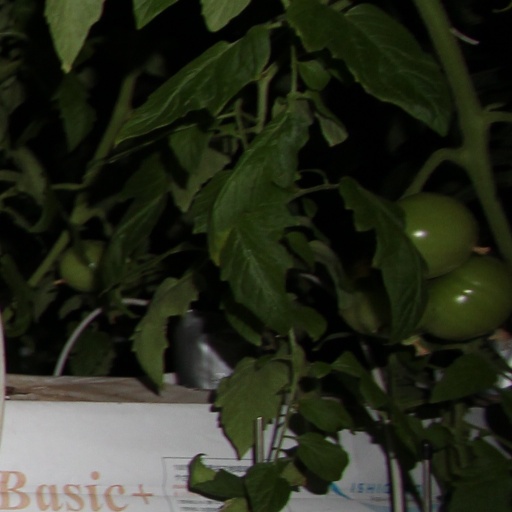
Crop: tomato